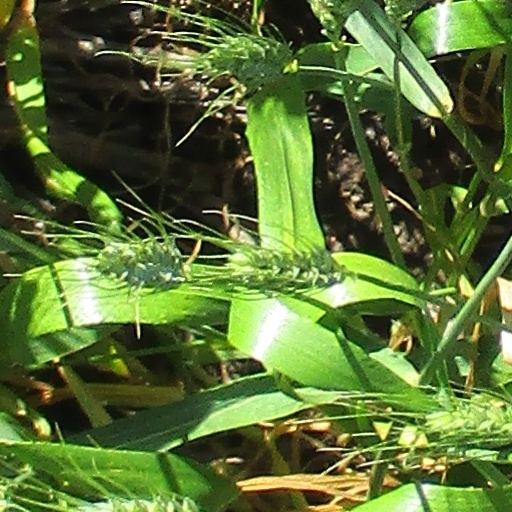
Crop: wheat